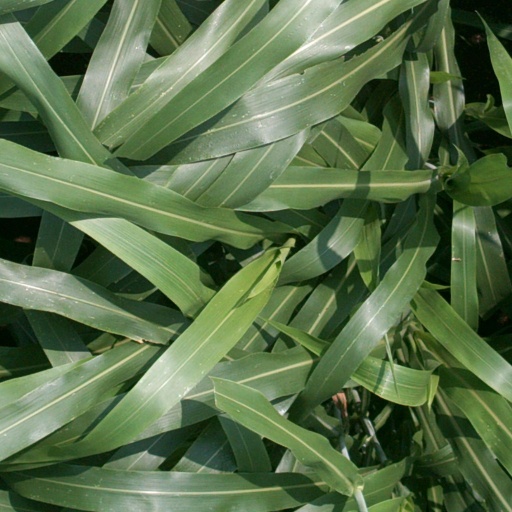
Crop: sorghum